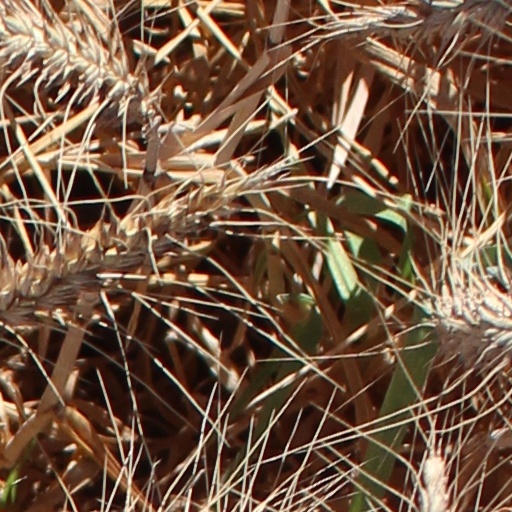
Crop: wheat